Kadesh (biblical)

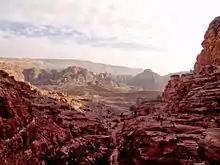
Petra, sometimes identified as an eastern Kadesh

The most common identification of Kadesh or Kadesh Barnea in modern scholarship is with the present-day Tell el-Qudeirat, with most contemporary scholars seeing the biblical references to Kadesh as referring to a single site.